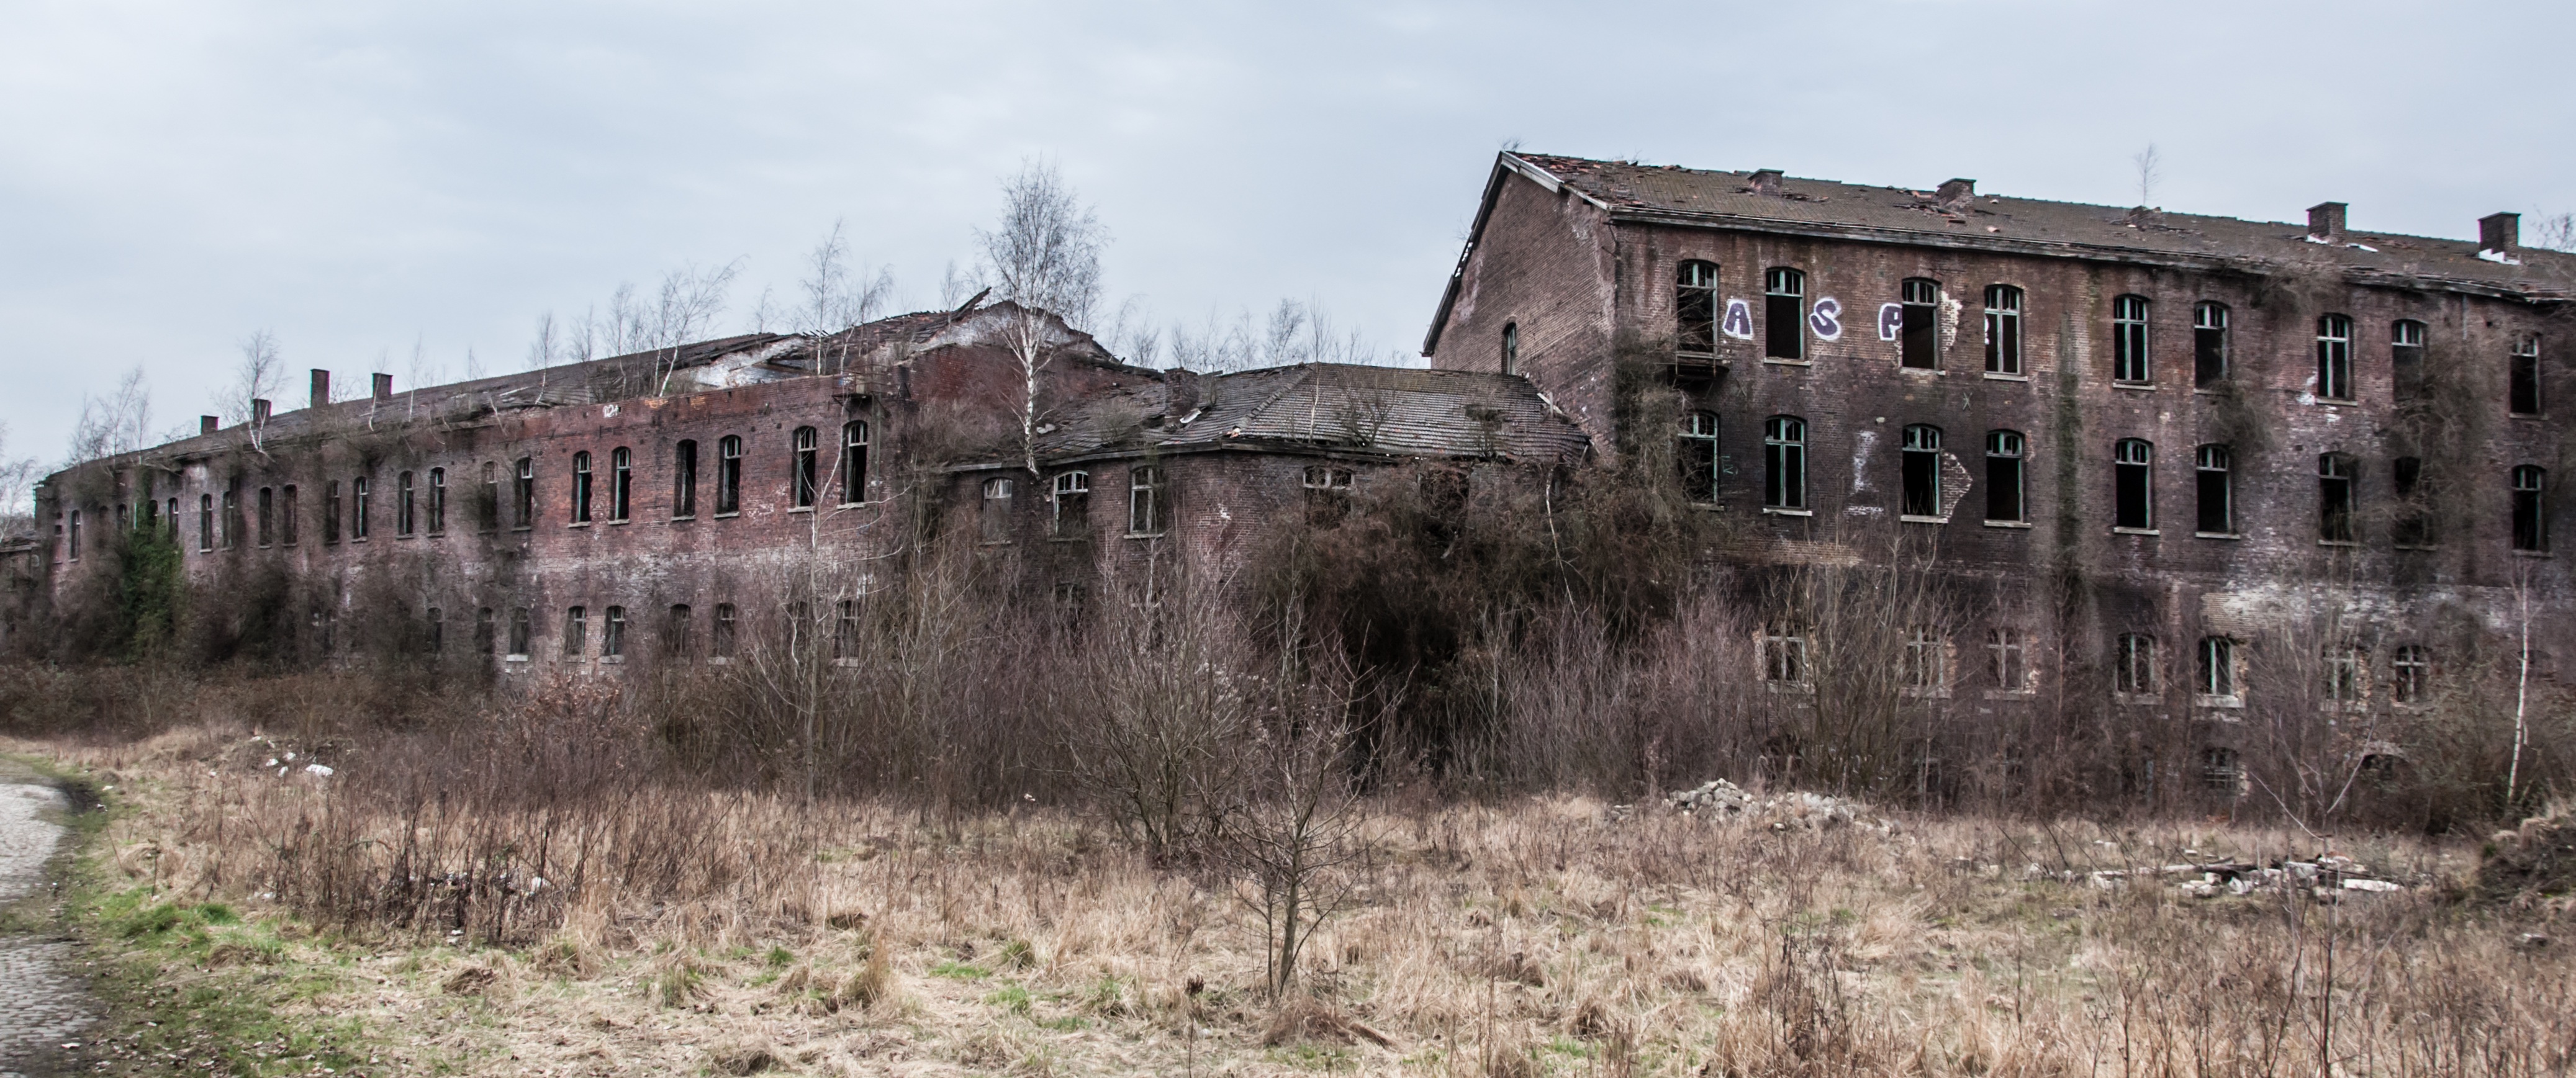
structure, house, texture, building, old, stone, construction, castle, fortification, brick, background image, old house, stones, background, ruins, monastery, bricks, estate, expired, old buildings and structures, old wall, stone house, crumble, crumbled, vintage wall, ancient history